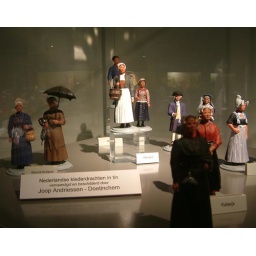
Dutch national costume figurines made of pewter by Joop Andriessen | Nederlandse klederdracht figuren van tin gemaakt door Joop Andriessen